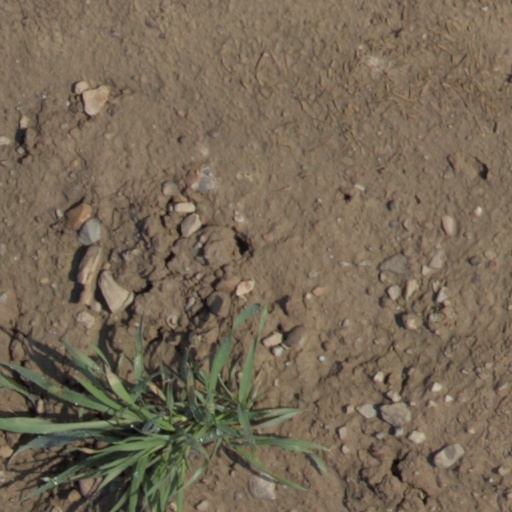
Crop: wheat